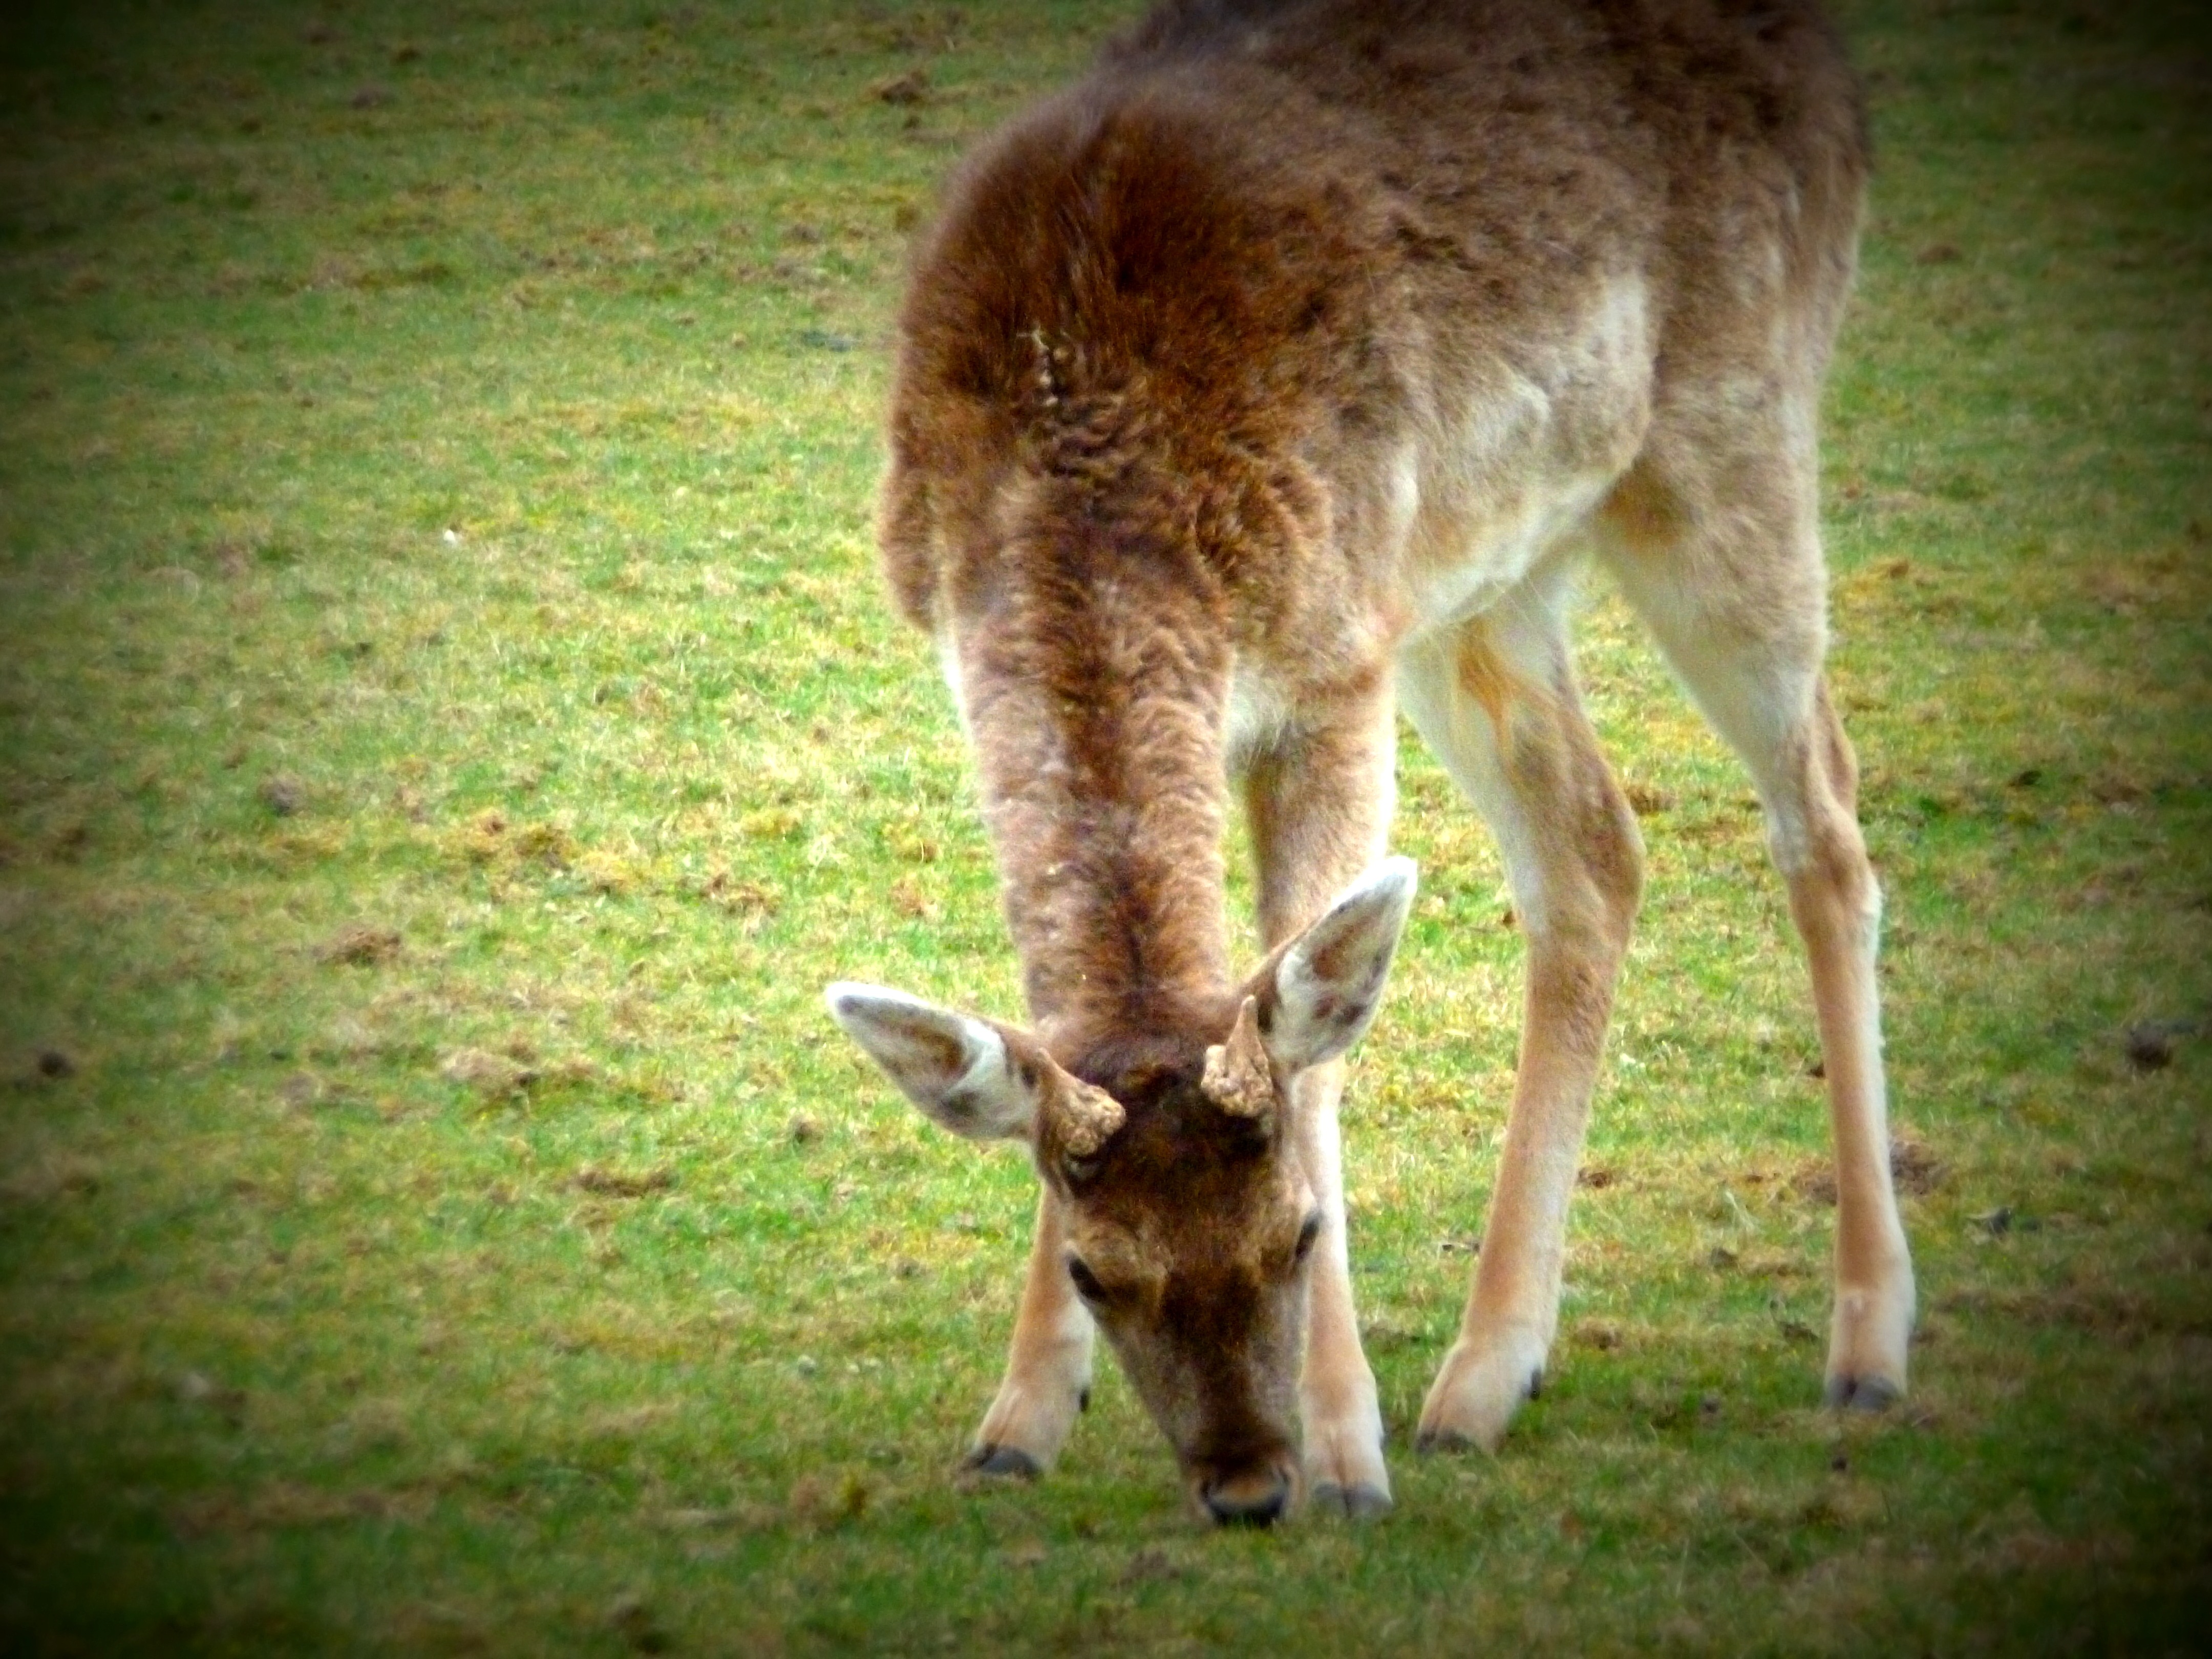
nature, wildlife, wild, deer, spring, pasture, grazing, mammal, fauna, kangaroo, donkey, vertebrate, marsupial, roe deer, white tailed deer, horse like mammal